Feminist poetry

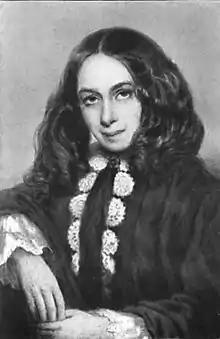
Elizabeth Barrett Browning

Eighteenth-century advocate for women's rights Mary Wollstonecraft (1797–1851), put great emphasis on the power of the poetic imagination as a liberator tool, and many 19th-century British women writers were inspired by Wollstonecraft to use poetry to enter public debates about gender roles, poverty, and slavery. The verse-novel "Aurora Leigh" (1856) by Elizabeth Barrett Browning (1806–1861) is one such feminist work, which challenged a prevailing attitude that women's lives were incompatible with writing poetry. "Aurora Leigh" had a very public impact, for example influencing the views of American social reformer Susan B. Anthony regarding the traditional roles of women, especially in relation to the tension between marriage and women's individuality.